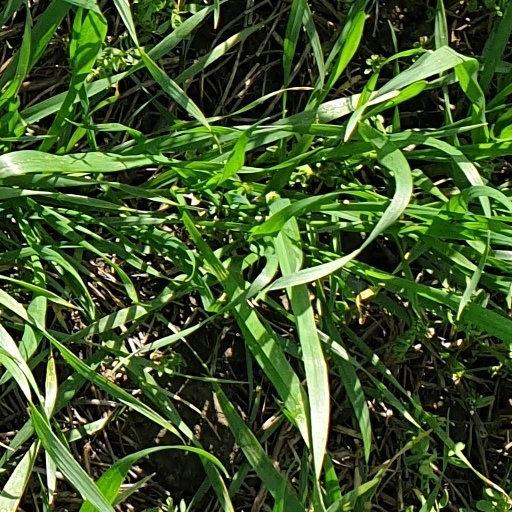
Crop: wheat